Question: Who is wearing a purple and green jacket?
Tambaya: Wanene sanye da shunayya da koriyar kwat?
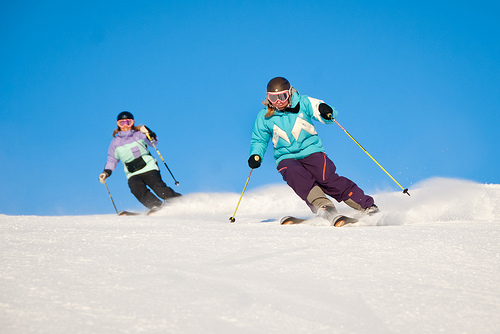
Answer: Woman on left.
Amsa: Matar da ke hagu.